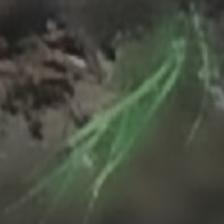
Label: single